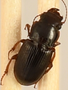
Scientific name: Cratacanthus dubius
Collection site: North Sterling NEON (STER), plot STER_029